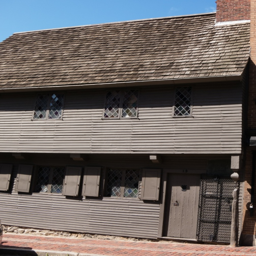
building , the oldest remaining structure